Tejsingh Sendhav

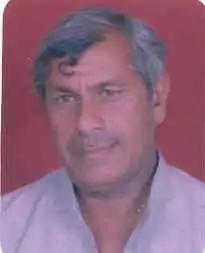

Tejsingh Sendhav is an Indian politician. He was elected to the Madhya Pradesh Legislative Assembly from the Hatpipliya Assembly constituency for four terms.